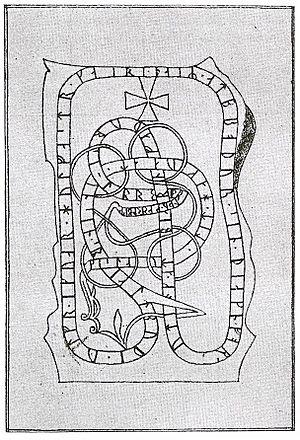
Les pierres runiques vikings sont des pierres runiques mentionnant des individus ayant participé aux campagnes des Vikings. Elles portent des inscriptions en vieux norrois, dans l'alphabet nouveau futhark.